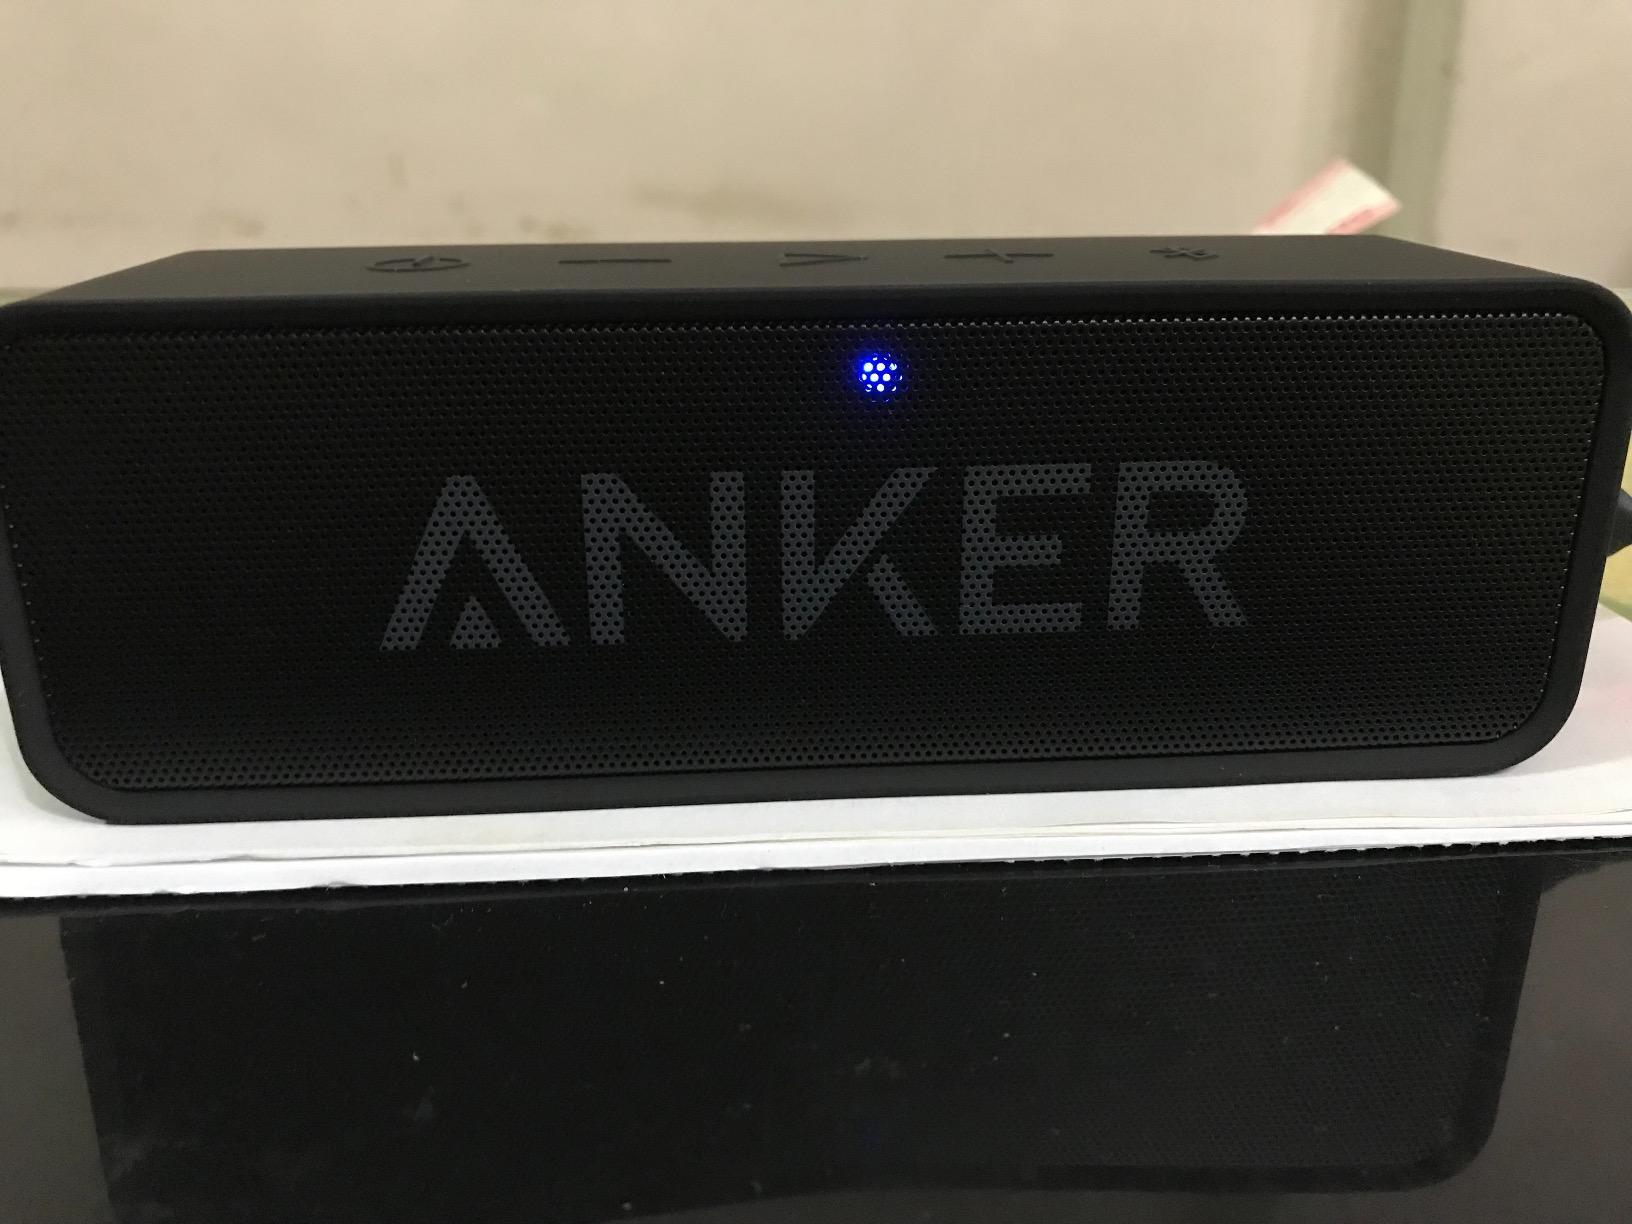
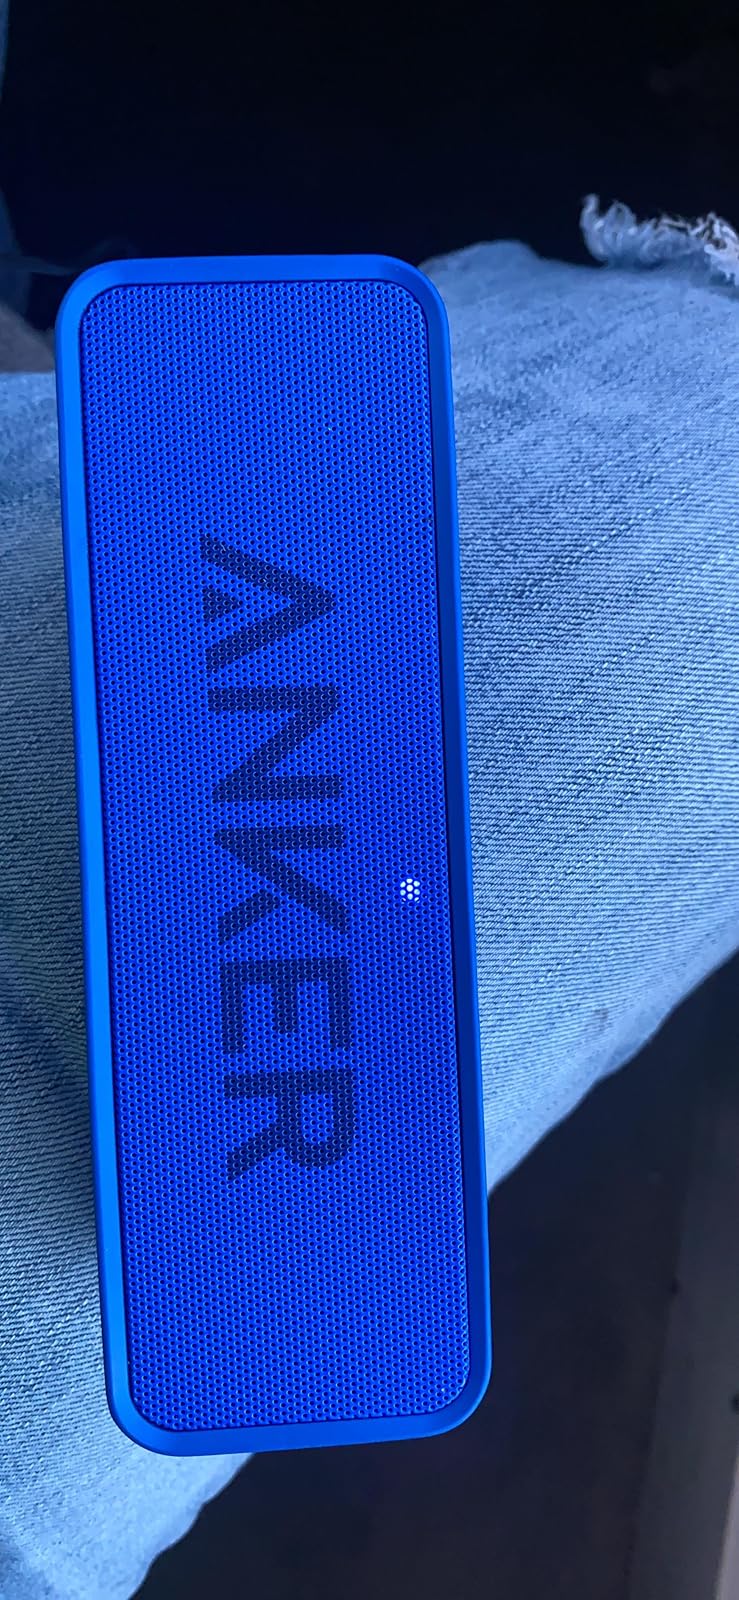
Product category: speaker
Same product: no